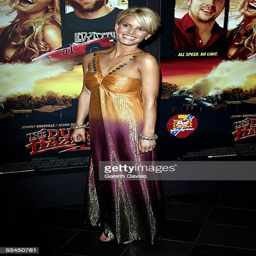
person arrives at the premiere